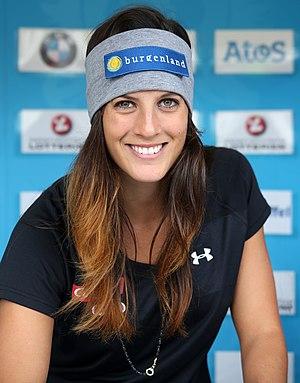
Julia Dujmovits, née le 12 juin 1987 à Güssing, est une snowboardeuse autrichienne spécialisée dans les épreuves de slalom parallèle, de slalom géant parallèle et de cross. Elle débute en Coupe du monde en 2003 à Sölden et monte sur son premier podium au slalom géant parallèle de Furano en 2006. En 2013, lors des mondiaux de Stoneham elle est médaillée d'argent du slalom géant parallèle et lors des Jeux olympiques de Sochi, elle remporte l'or en slalom parallèle.